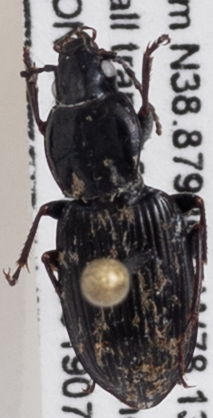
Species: Pterostichus mutus
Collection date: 2019-07-18
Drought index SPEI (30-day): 0.376
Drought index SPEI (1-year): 2.09
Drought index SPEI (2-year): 2.09